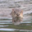
Label: otter